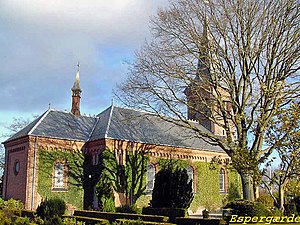
Strandvejen (Nordsjælland) / Nævneværdige bygninger langs vejen / I Helsingør Kommune
Egebæksvang kirke.
fra sydvest
Strandvejen er en 38 km lang vej, der begynder ved Svanemøllen Station på Ydre Østerbro i København i forlængelse af Østerbrogade og løber langs Sjællands østkyst til Helsingør.